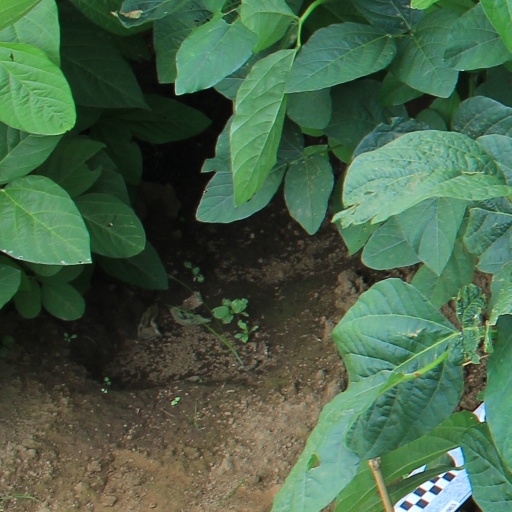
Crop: soybean